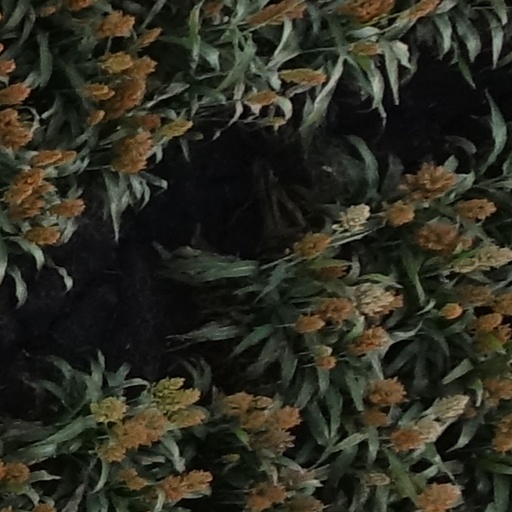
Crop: sorghum